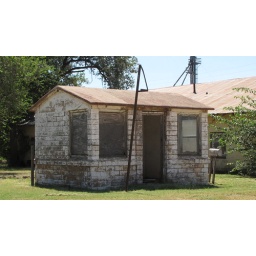
Taken AUG 4, 2010 in Paducah, TX Tiny building and frame for a sign